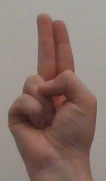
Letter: taa